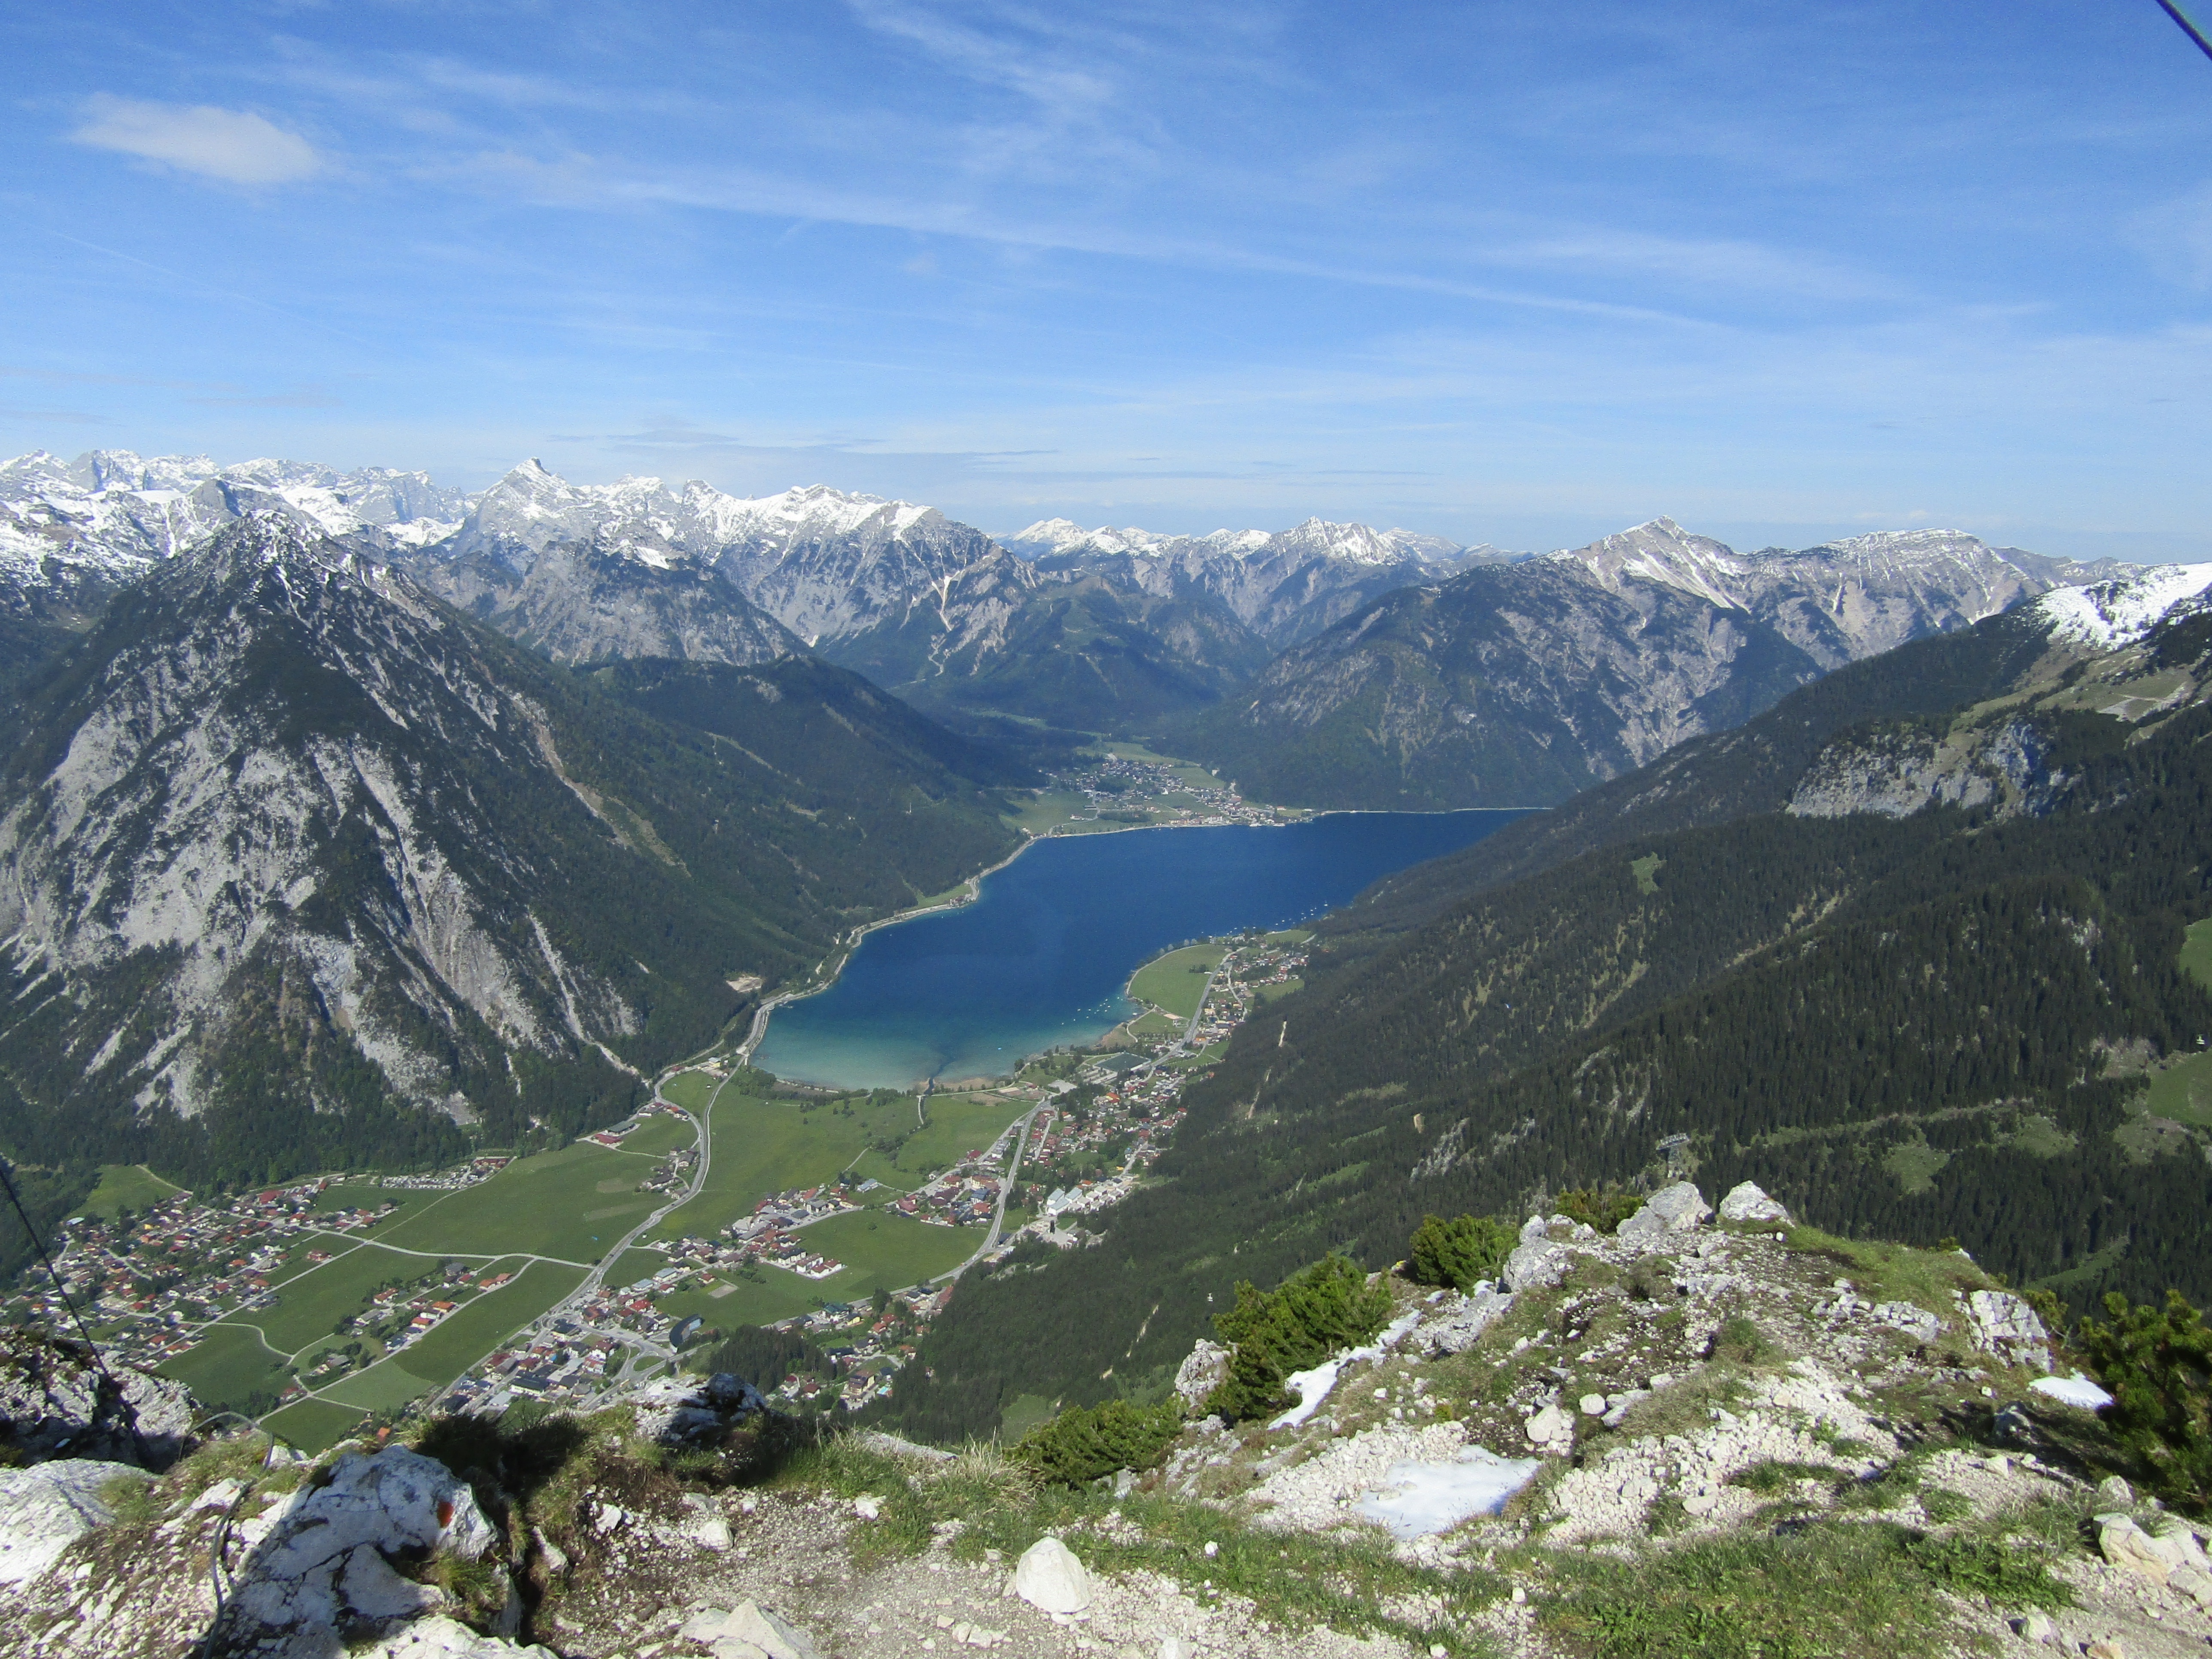
landscape, water, nature, walking, mountain, snow, sky, hiking, lake, adventure, view, valley, mountain range, panorama, alpine, ridge, summit, mountain peak, massif, sports, mountains, alps, backpacking, plateau, fell, cirque, moraine, tyrol, distant view, landform, mountain pass, achensee, ebner yoke, geographical feature, mountainous landforms